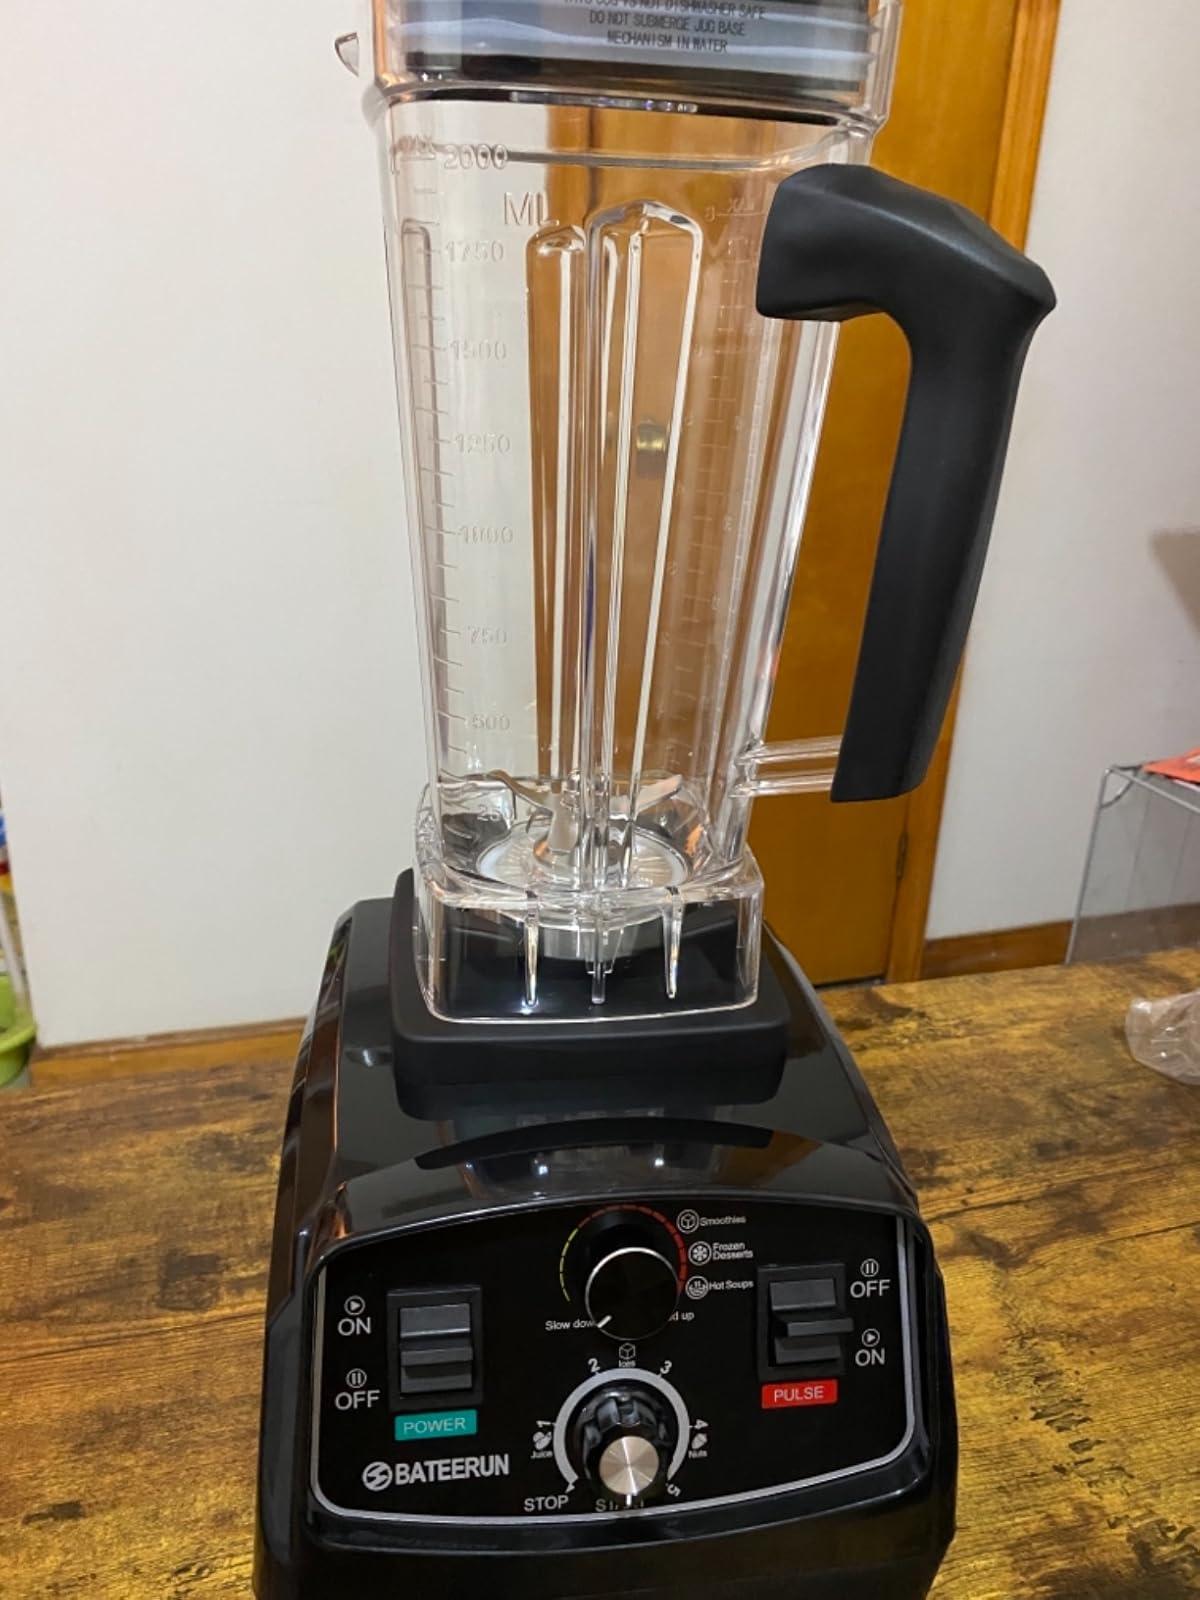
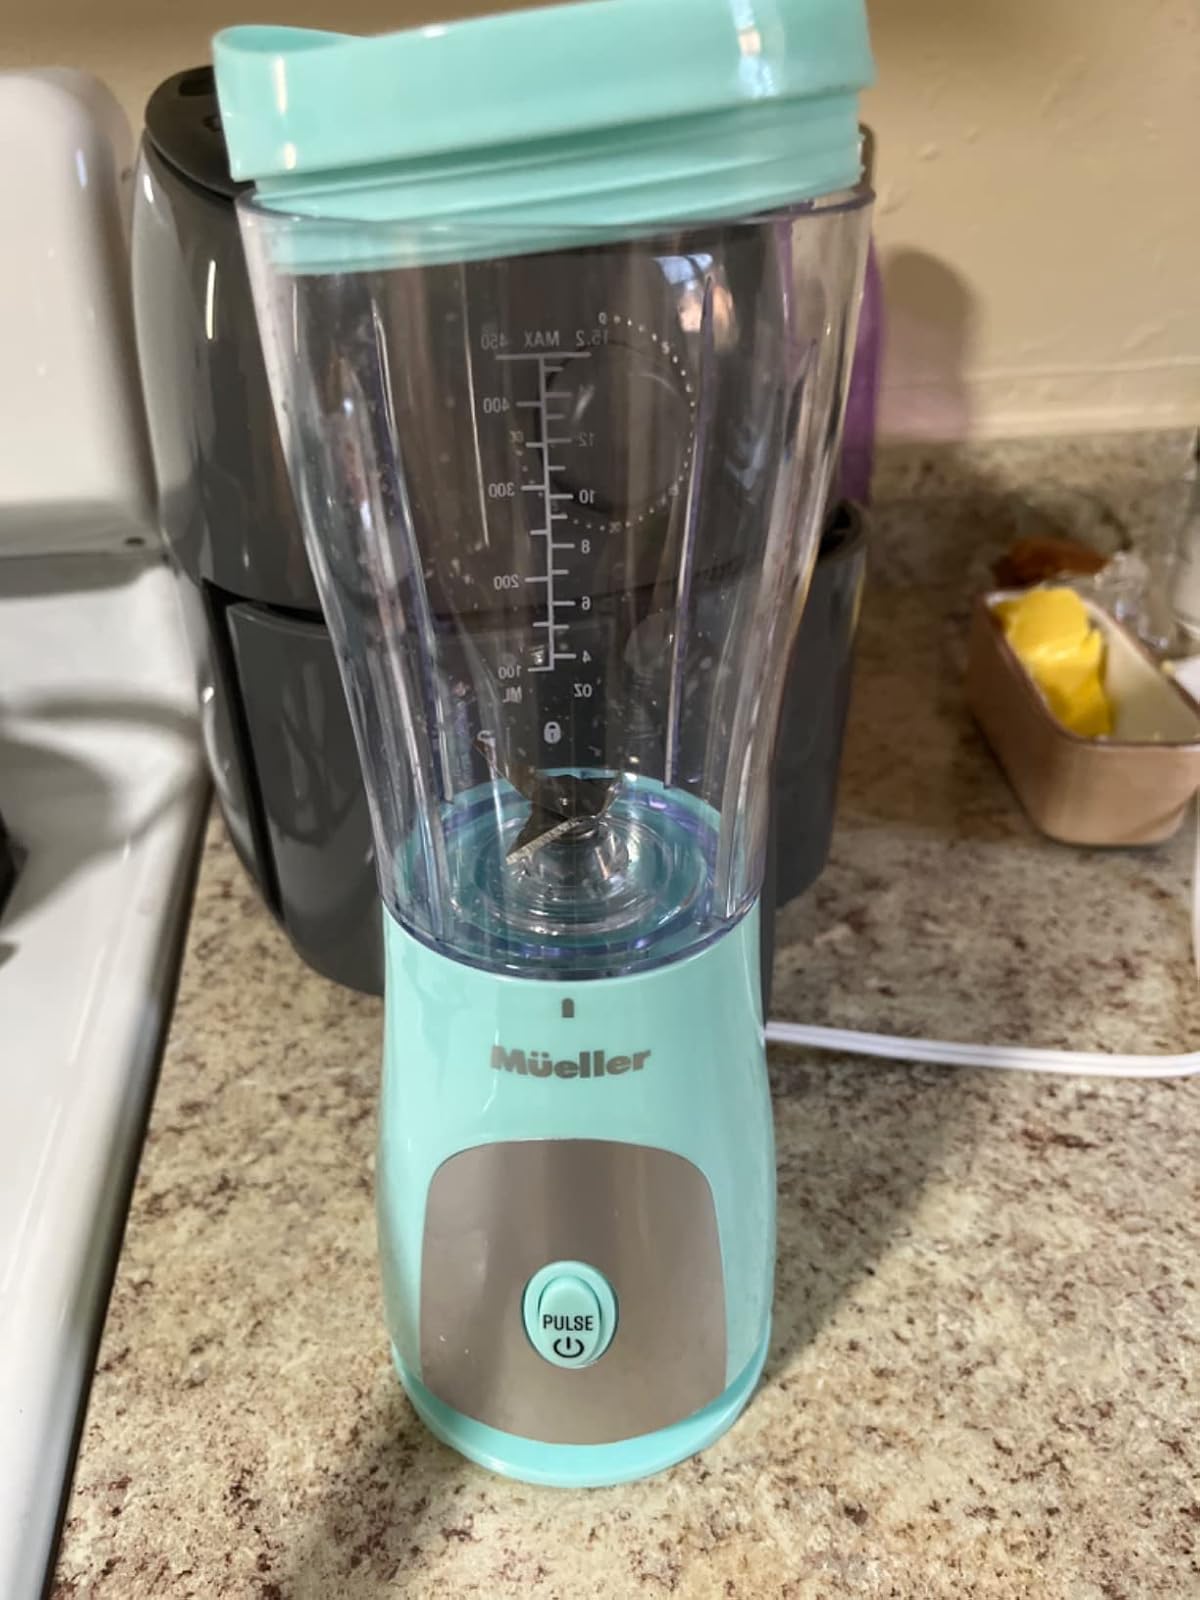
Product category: items_blender
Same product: no